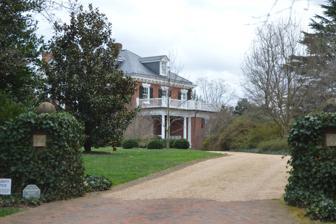
Building: Four Acres (Charlottesville, Virginia)
Country: United States of America
Year built: 1910
Historic house in Virginia, United States United States historic place Four Acres U.S. National Register of Historic Places Virginia Landmarks Register Street view of the house Show map of Virginia Show map of the United States Location 1314 Rugby Rd., Charlottesville, Virginia Coordinates 38°2′52″N 78°29′34″W / 38.04778°N 78.49278°W / 38.04778; -78.49278 Area 5.5 acres (2.2 ha) Built 1910 ( 1910 ) Architect Eugene Bradbury Architectural style Colonial Revival MPS Charlottesville MRA NRHP reference No. 82001805 VLR No. 104-0244 Significant dates Added to NRHP October 21, 1982 Designated VLR October 20, 1981 Four Acres is a historic home located at Charlottesville, Virginia . It was built in 1910, and is a 2 + 1 ⁄ 2 -story, three-bay, Colonial Revival -style brick dwelling. It sits in a raised basement and has a slate hipped roof.  The front facade features a four-columned, Ionic order portico . It was listed on the National Register of Historic Places in 1982. In 2016, it was listed for sale for over $10 million. References